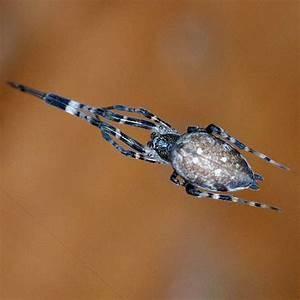
spider